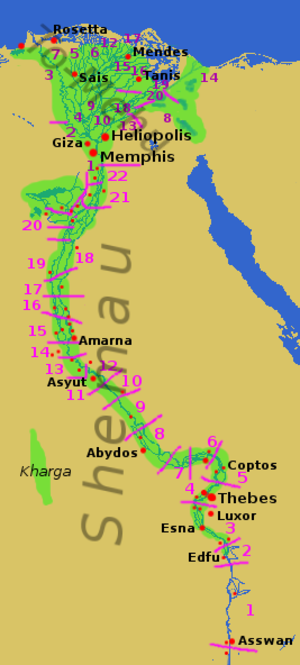
Nome (Egypten)
Det gamle Egyptens nomer
En nome var en administrativ provins i det gamle Egypten.